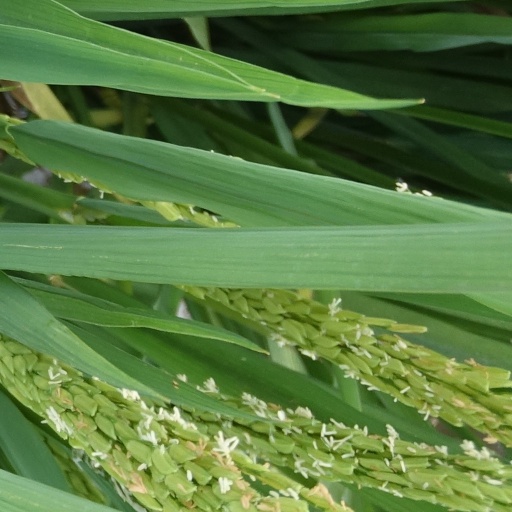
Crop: rice